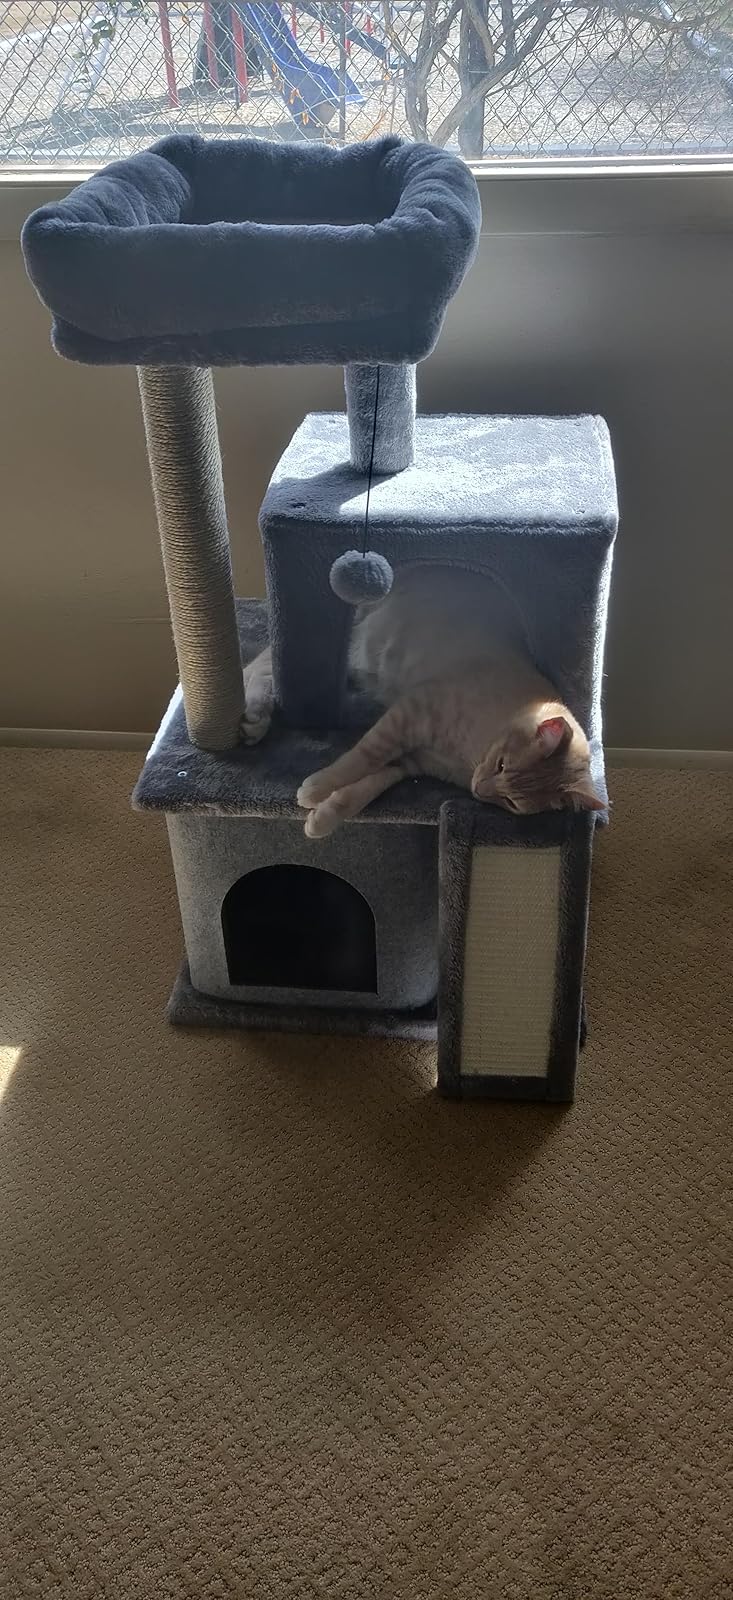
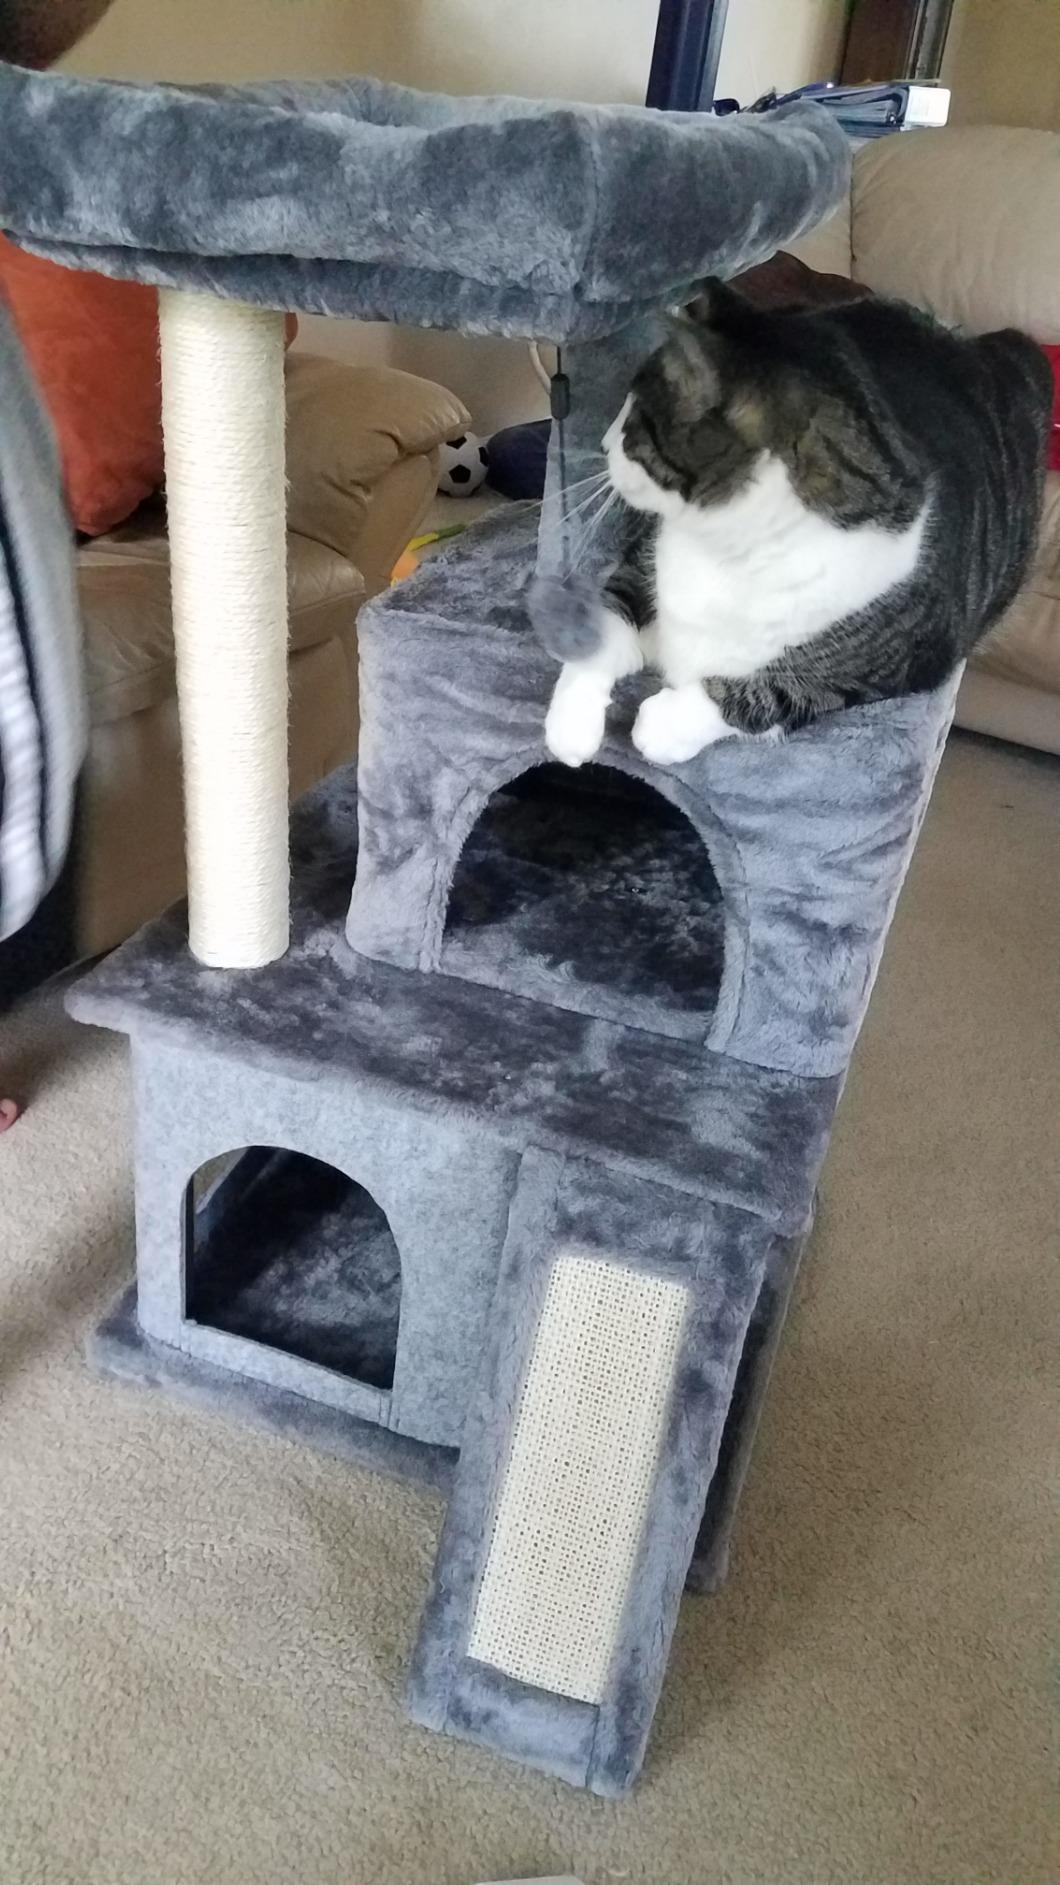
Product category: items_cat tree
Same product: yes